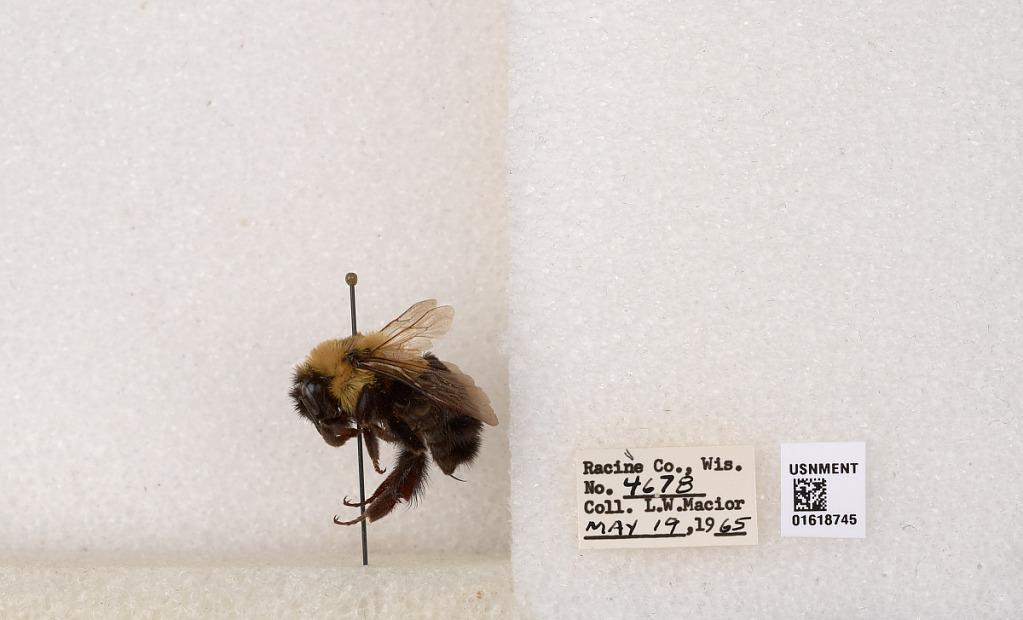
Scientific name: Bombus impatiens Cresson
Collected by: L. Macior
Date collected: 1965-5-19
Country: United States
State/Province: Wisconsin
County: Racine
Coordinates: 42.7299, -87.8123